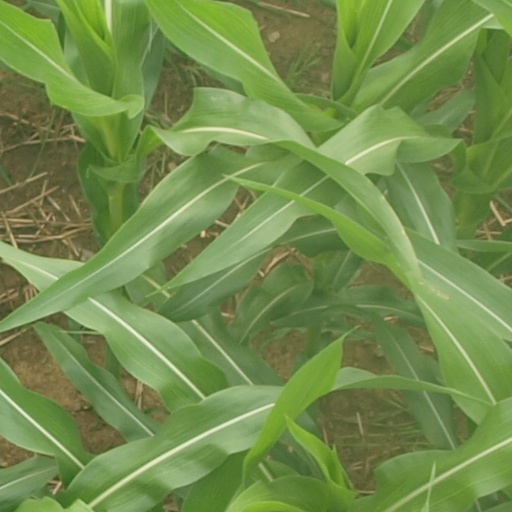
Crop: maize; corn